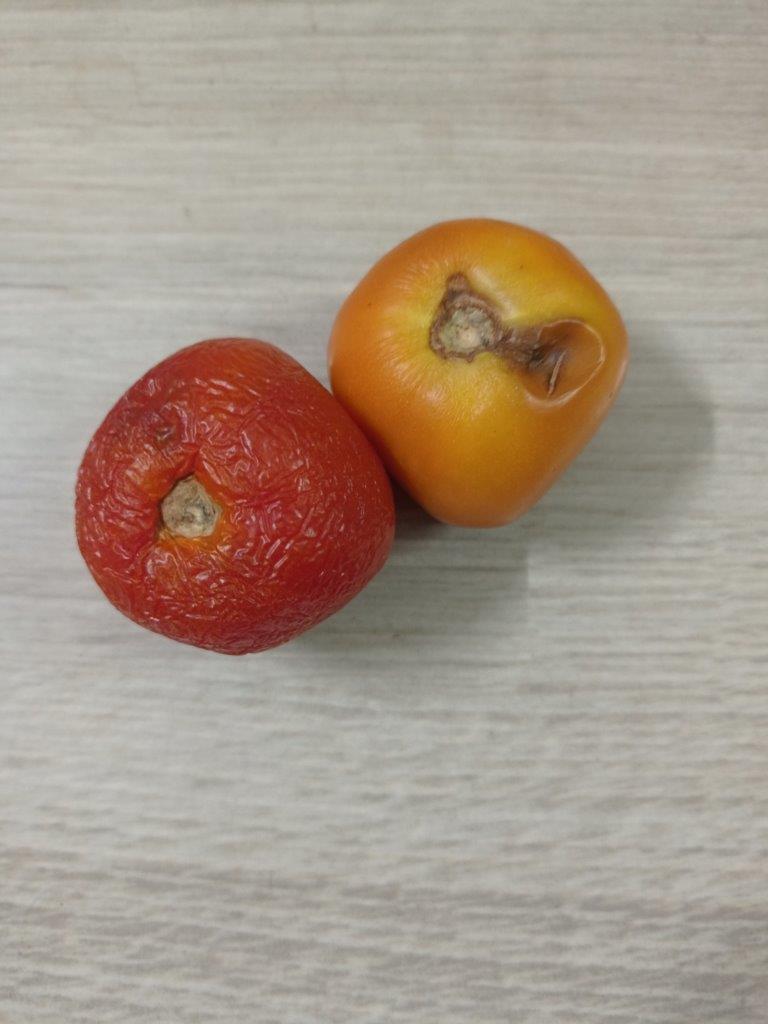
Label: Rotten